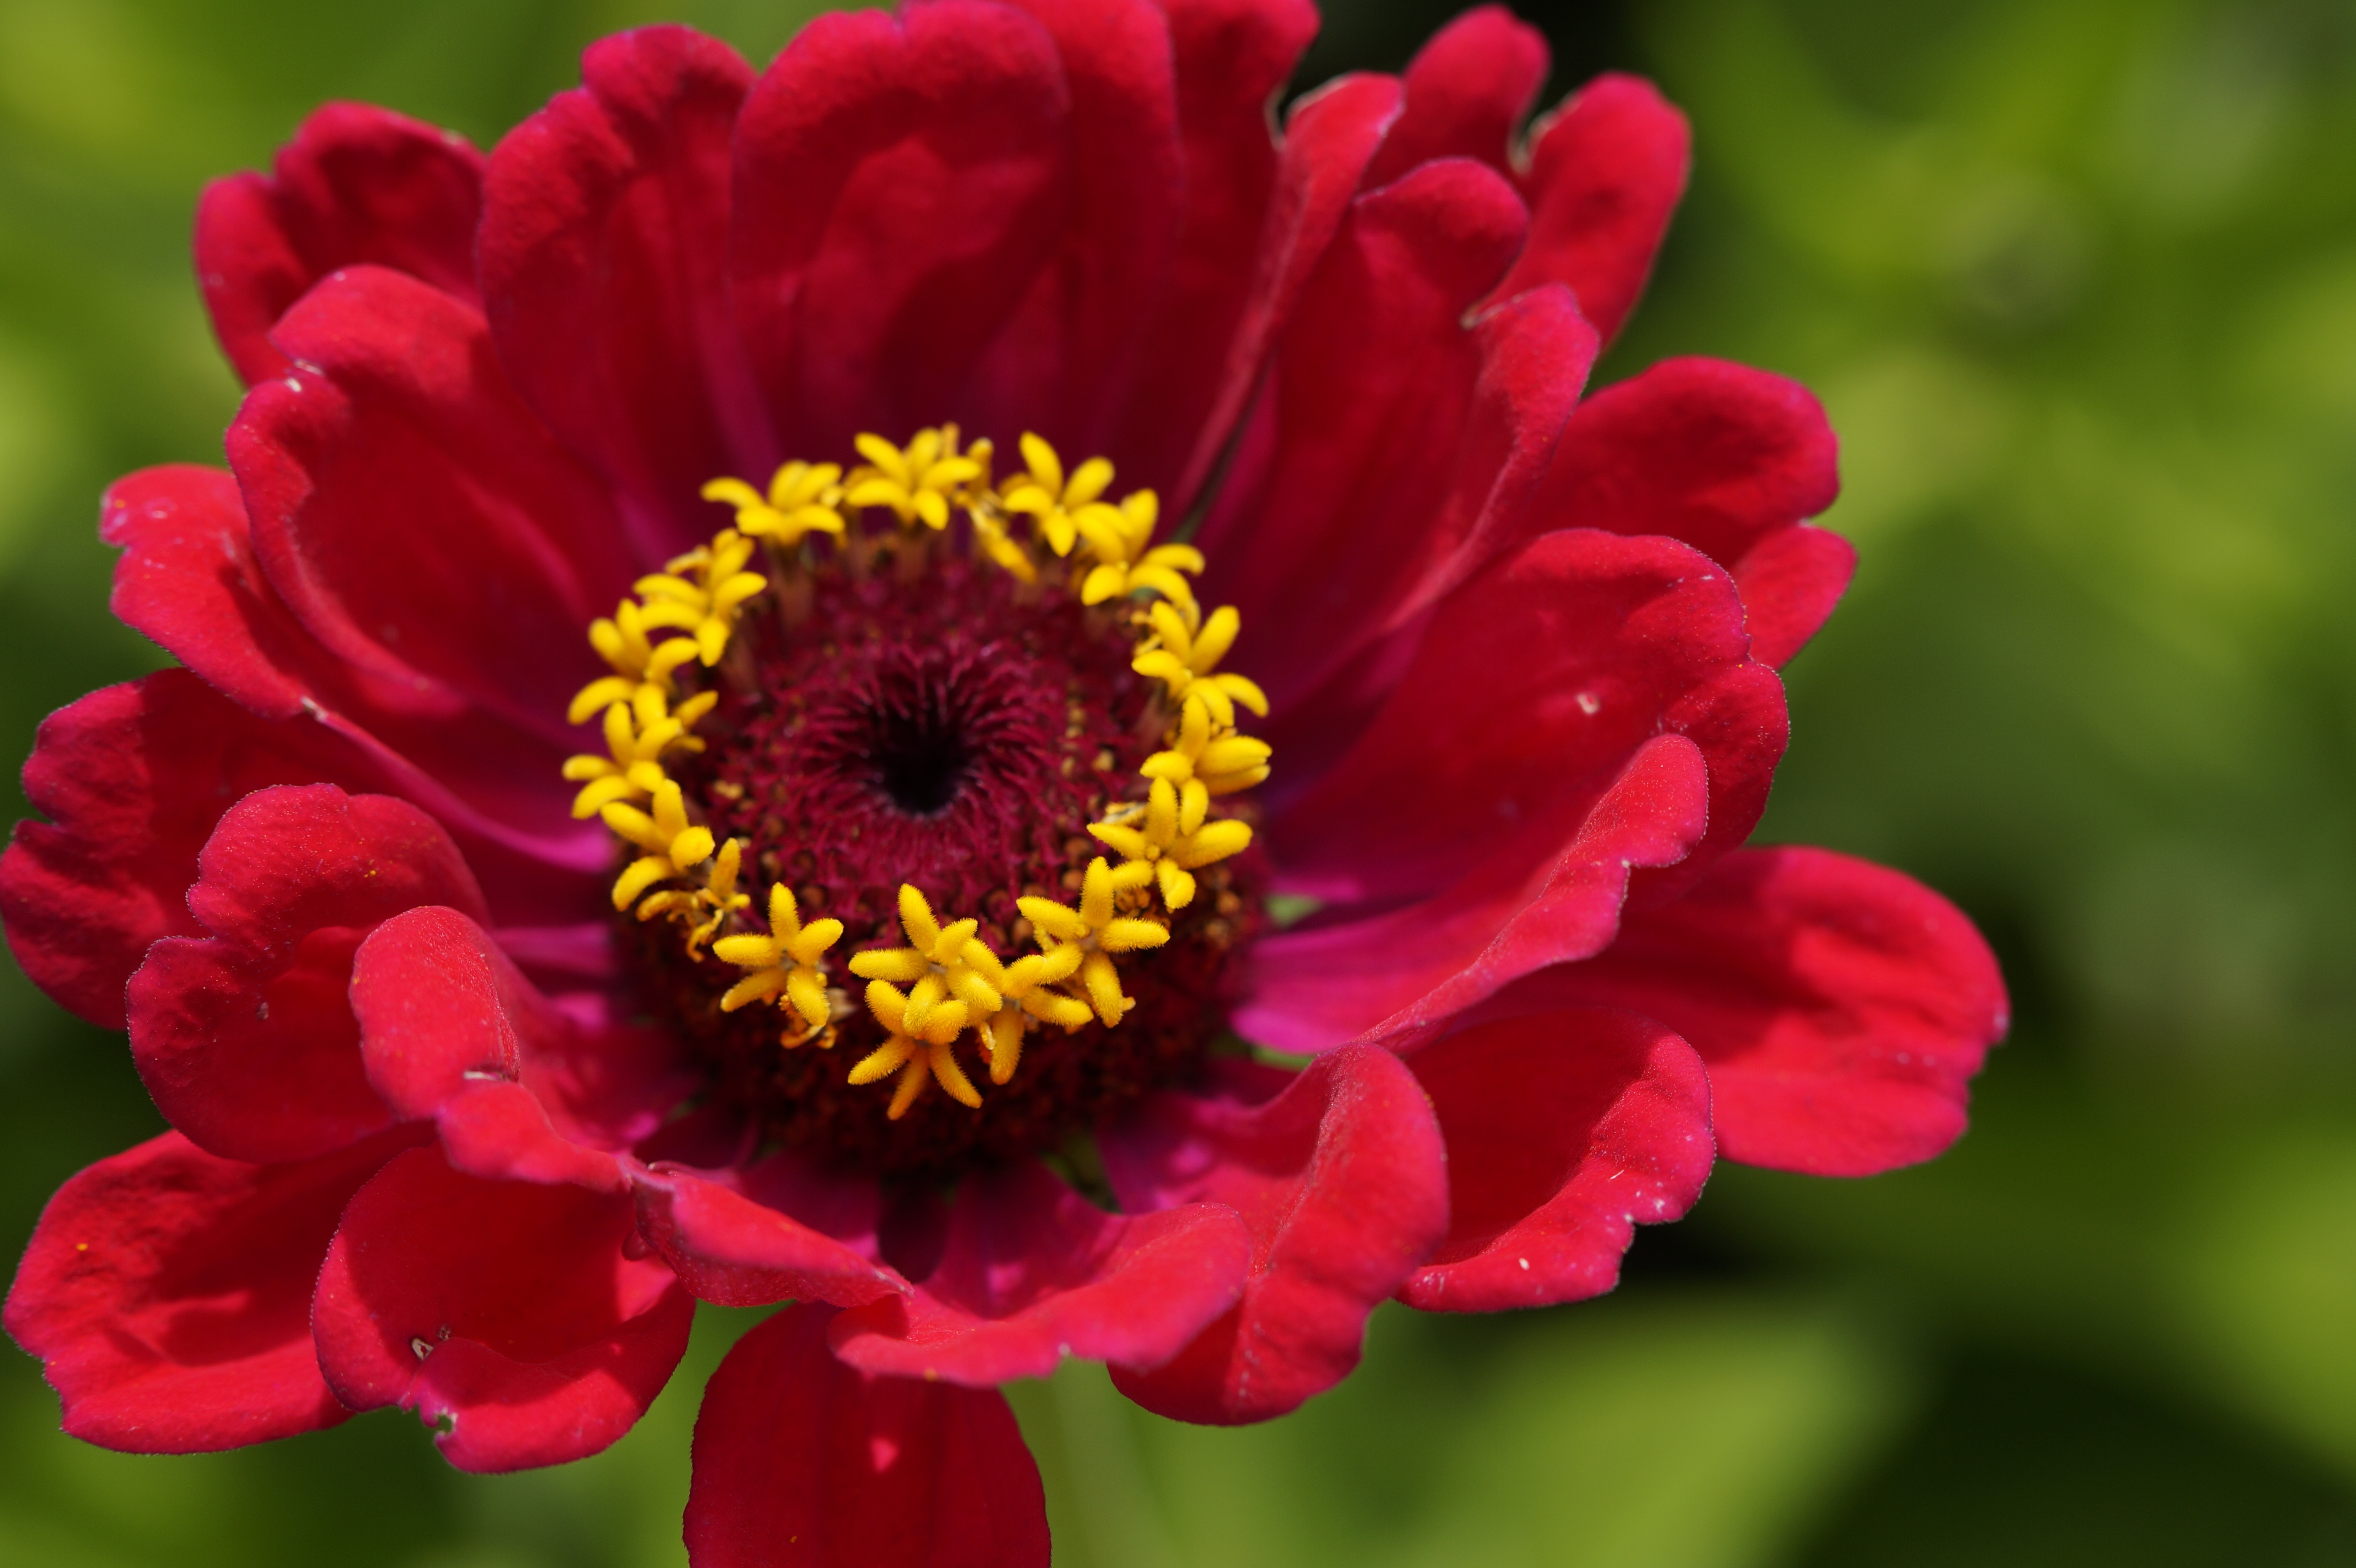
blossom, plant, flower, petal, bloom, summer, red, macro, close, flora, beautiful, flower garden, macro photography, ornamental plant, flowering plant, ornamental flower, daisy family, annual plant, land plant